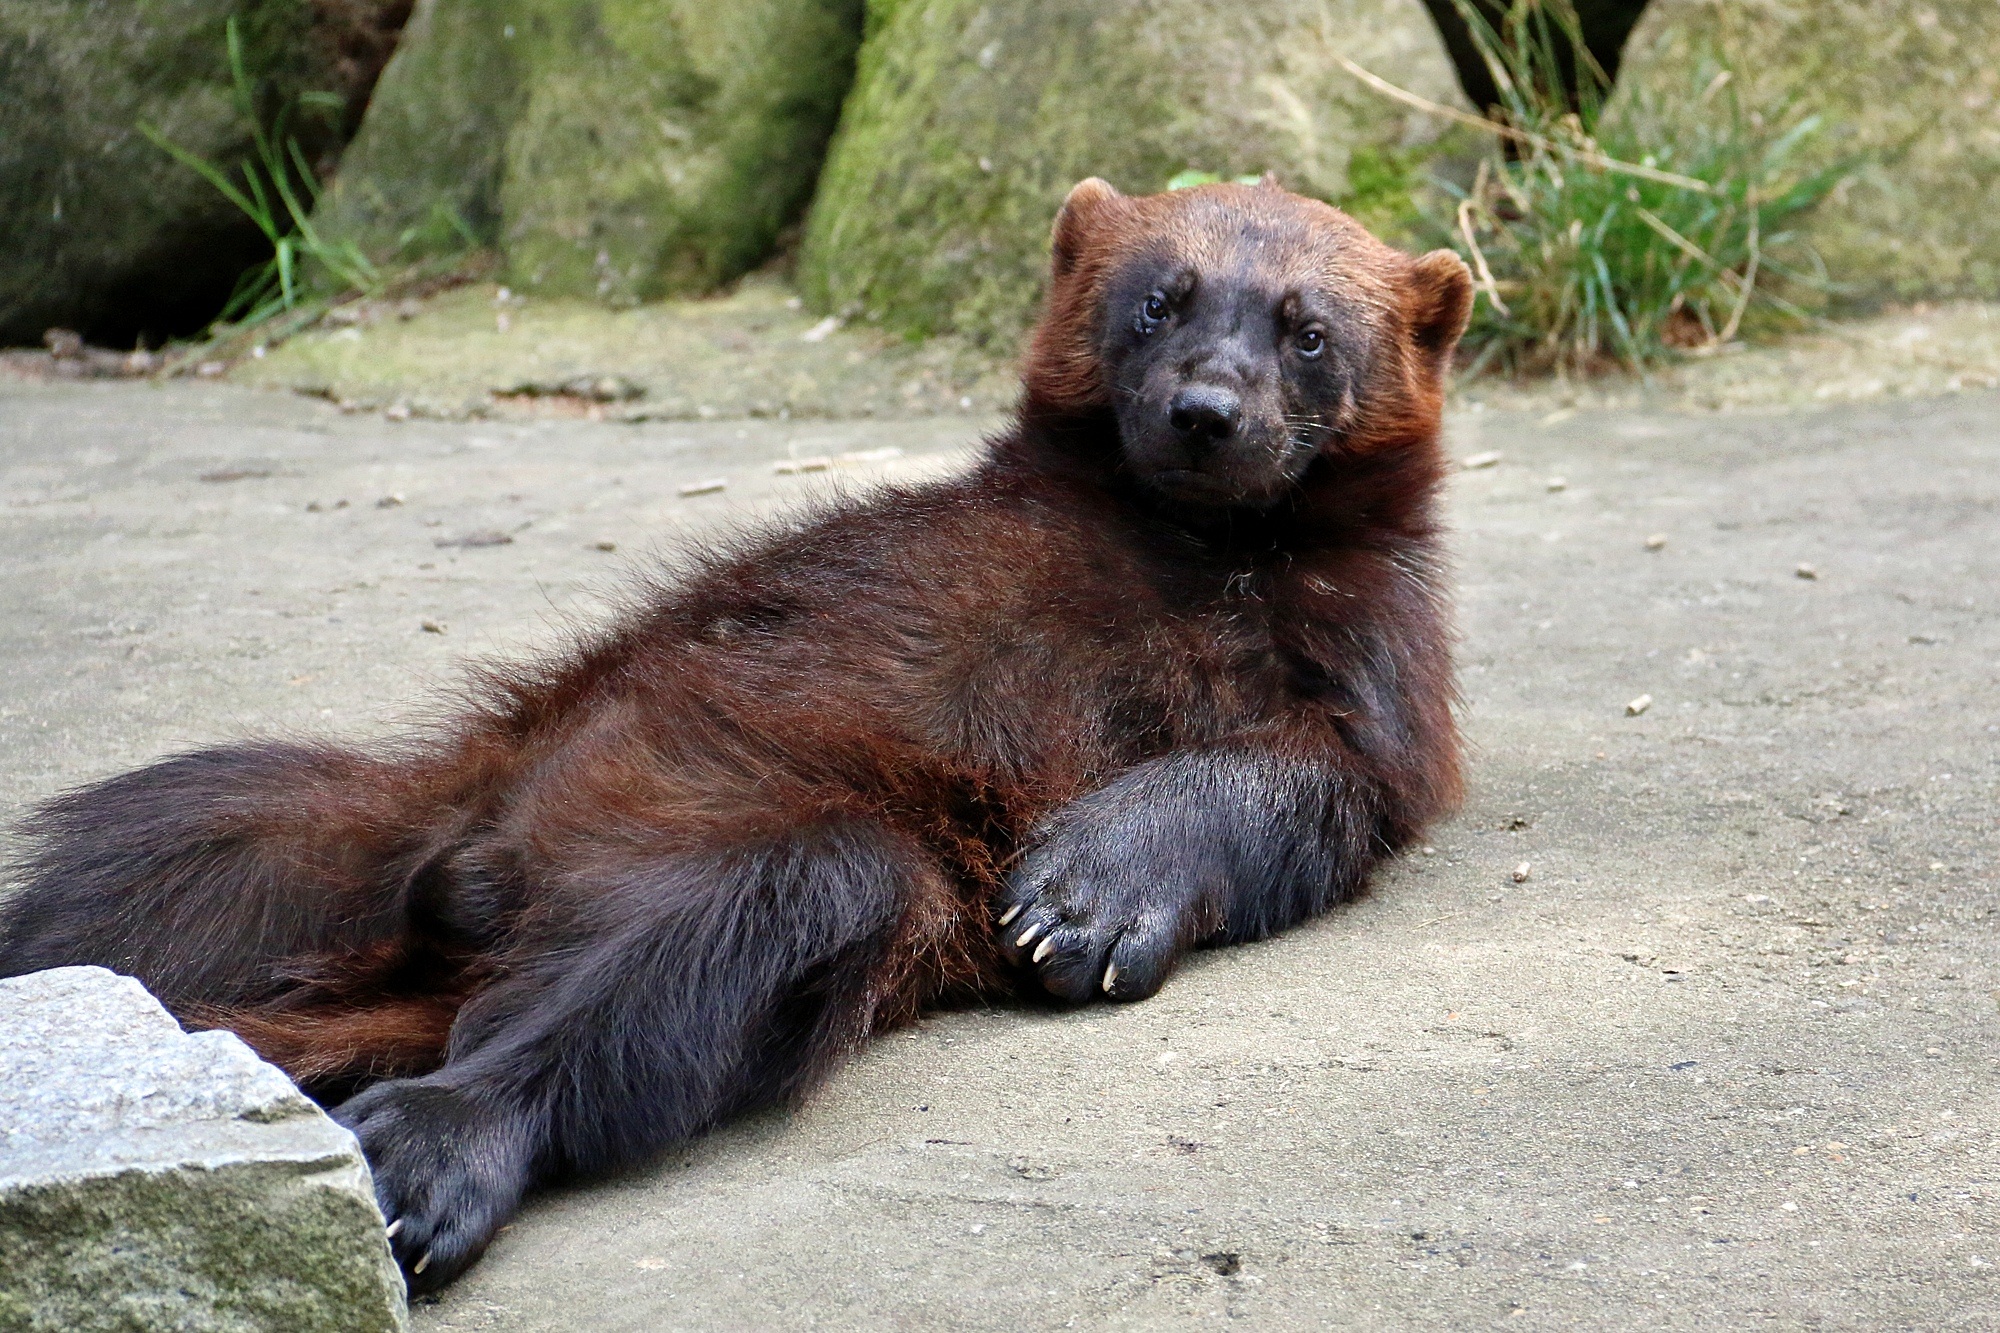
forest, animal, bear, wildlife, wild, zoo, fur, predator, fauna, wild animal, enclosure, snout, animal world, wildlife photography, organism, deer park, l neburg heath, mustelidae, mustelinae, terrestrial animal